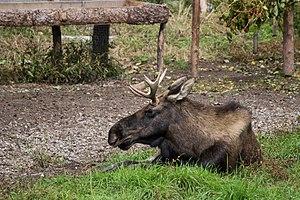
Un orignal au zoo sauvage de Saint-Félicien (Québec, Canada).
Le Zoo sauvage de Saint-Félicien est un parc zoologique canadien situé dans la province de Québec, à Saint-Félicien.